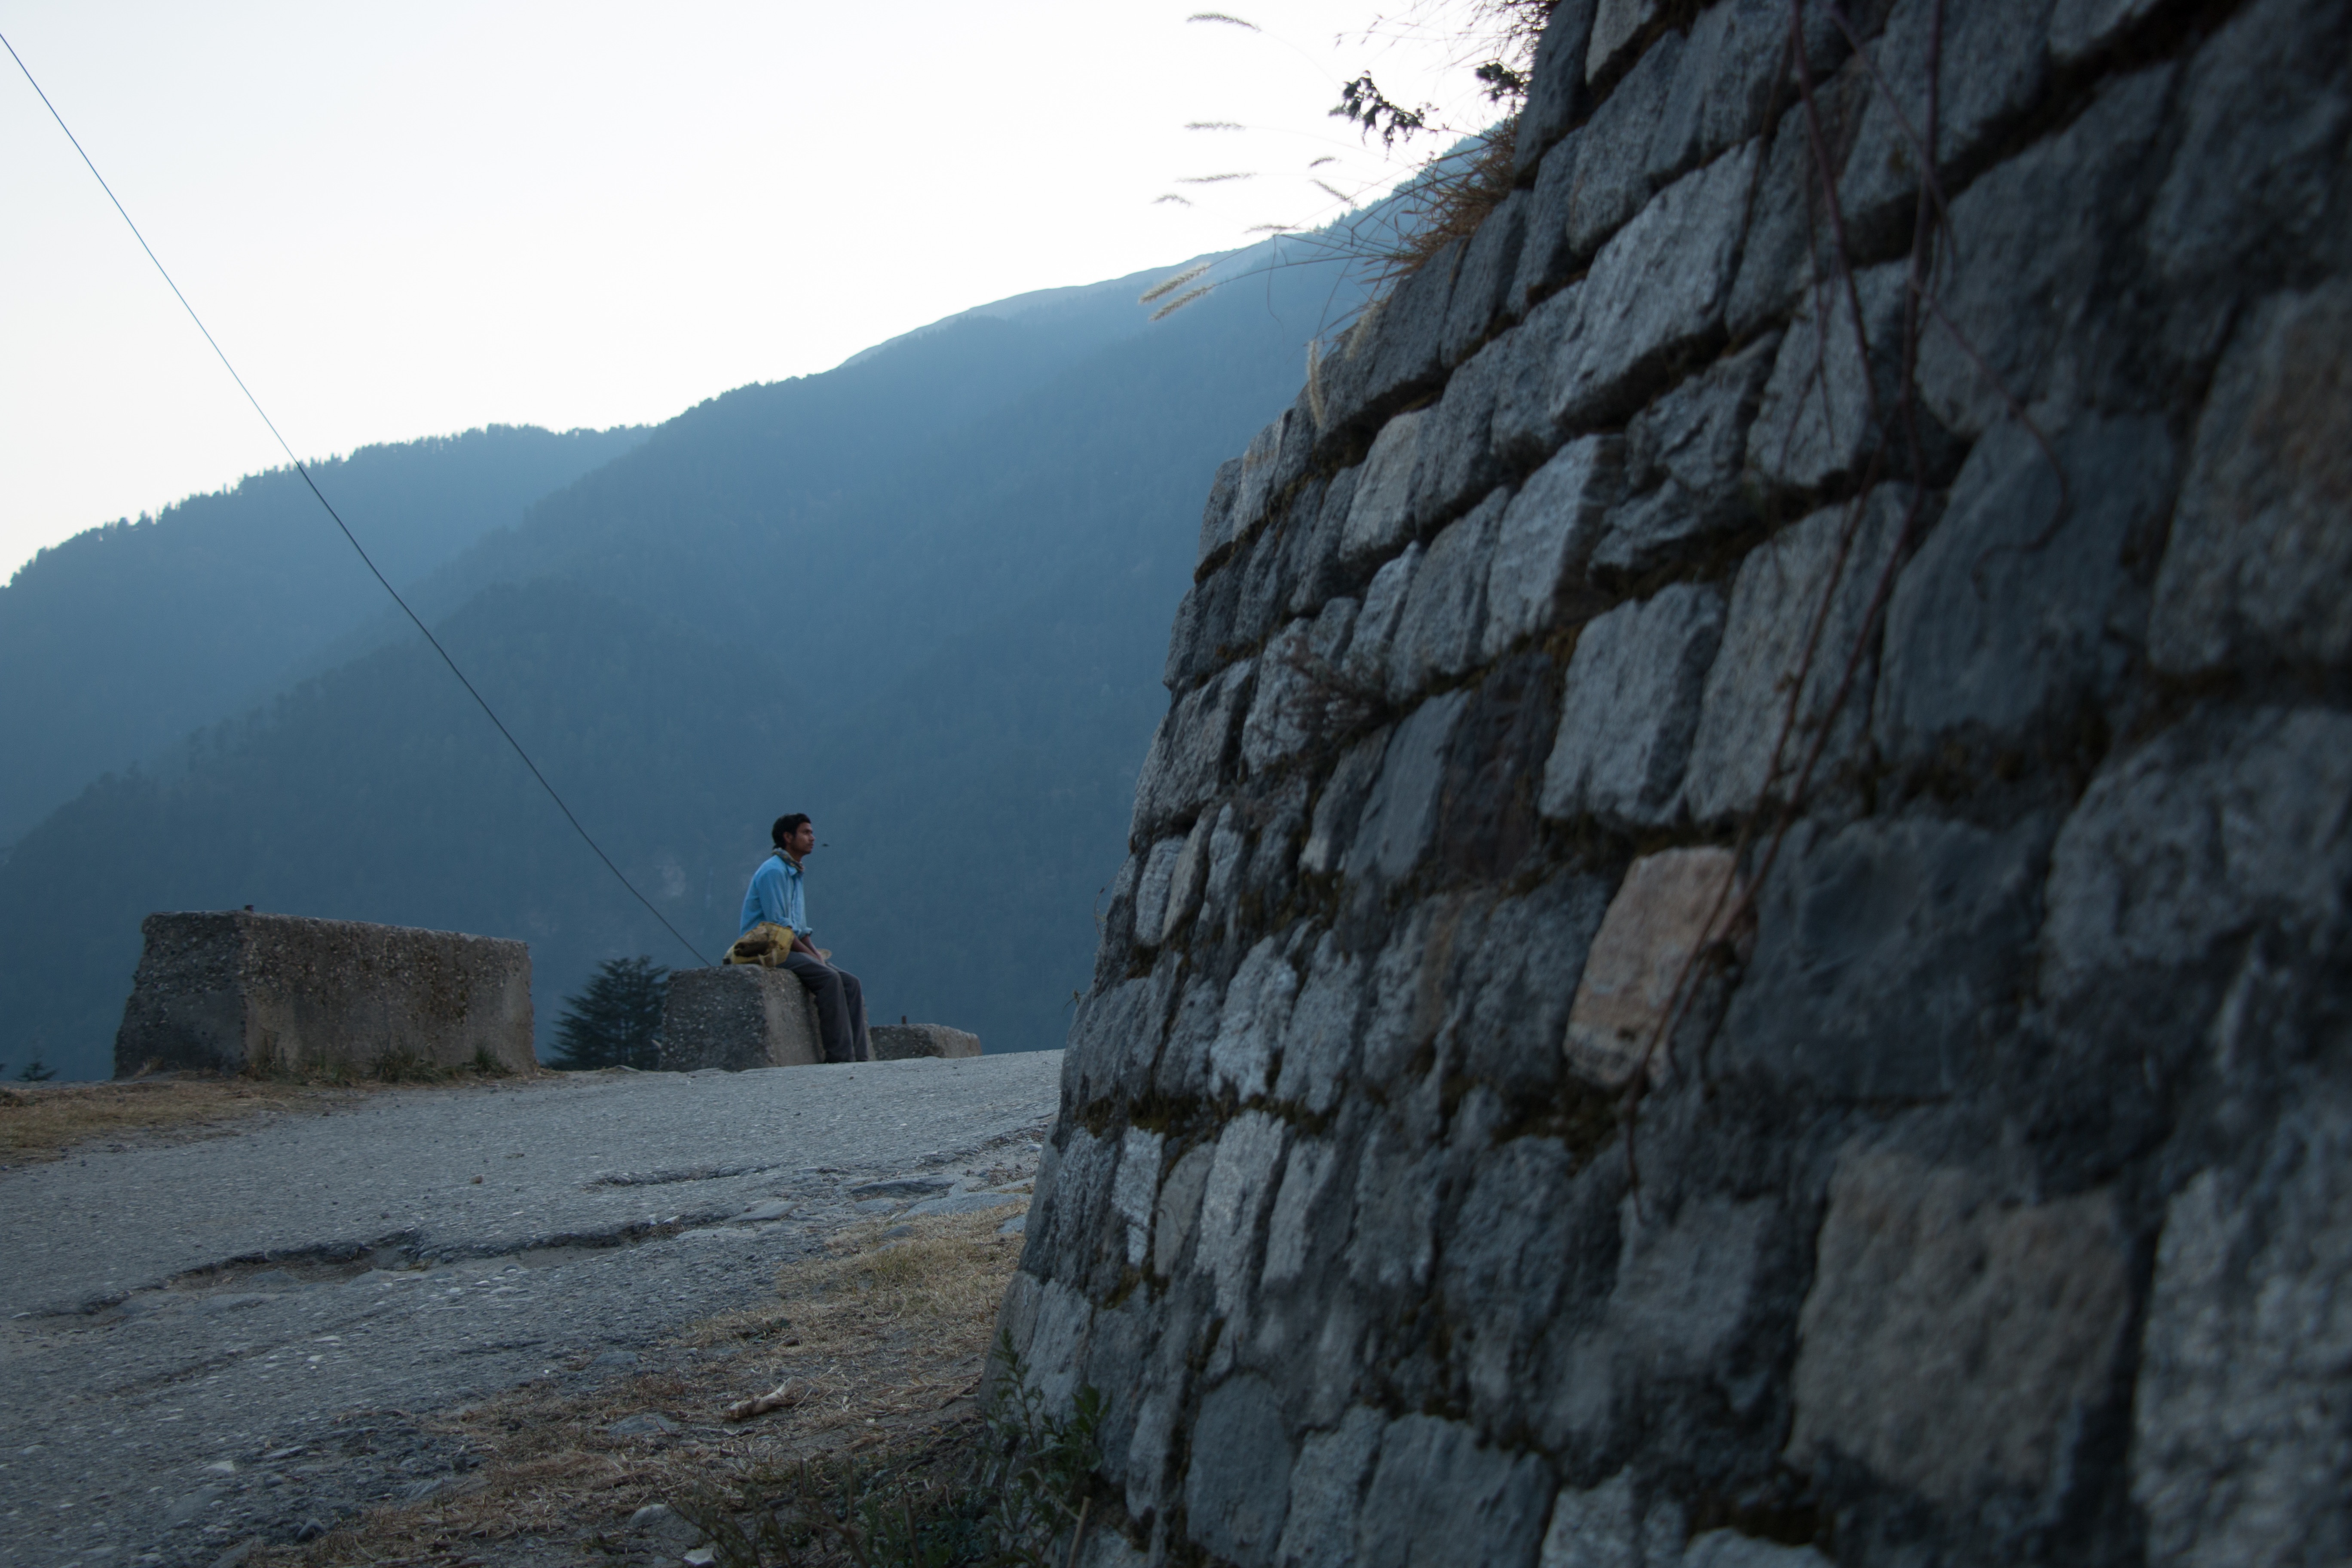
rock, walking, mountain, adventure, mountain range, cliff, terrain, ridge, geology, landform, mountainous landforms